House of Scindia

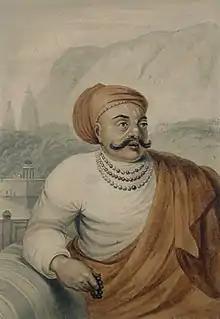
Mahadaji Shinde was instrumental in resurrecting Maratha power in North India after the Battle of Panipat in 1761

The Royal House of Scindia awards two orders of chivalry; these knighthoods were instituted by Maharaja Madho Rao Scindia in 1900 and 1907, respectively, and include: